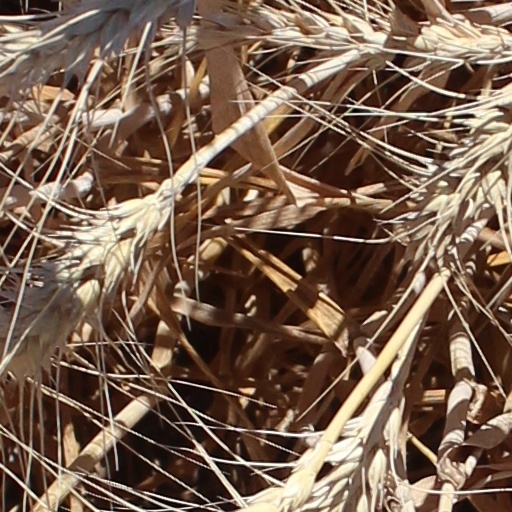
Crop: wheat